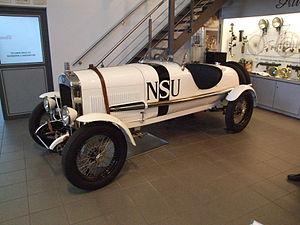
Le Museum Autovision est un musée consacré à l'histoire et à l'avenir de la mobilité : automobile, motocyclette et bicyclette. Il est situé à Altlußheim, une petite ville du Bade-Wurtemberg, en Allemagne.